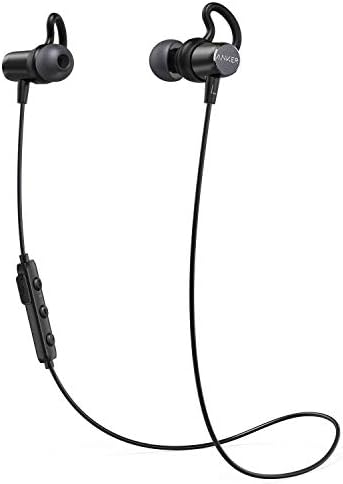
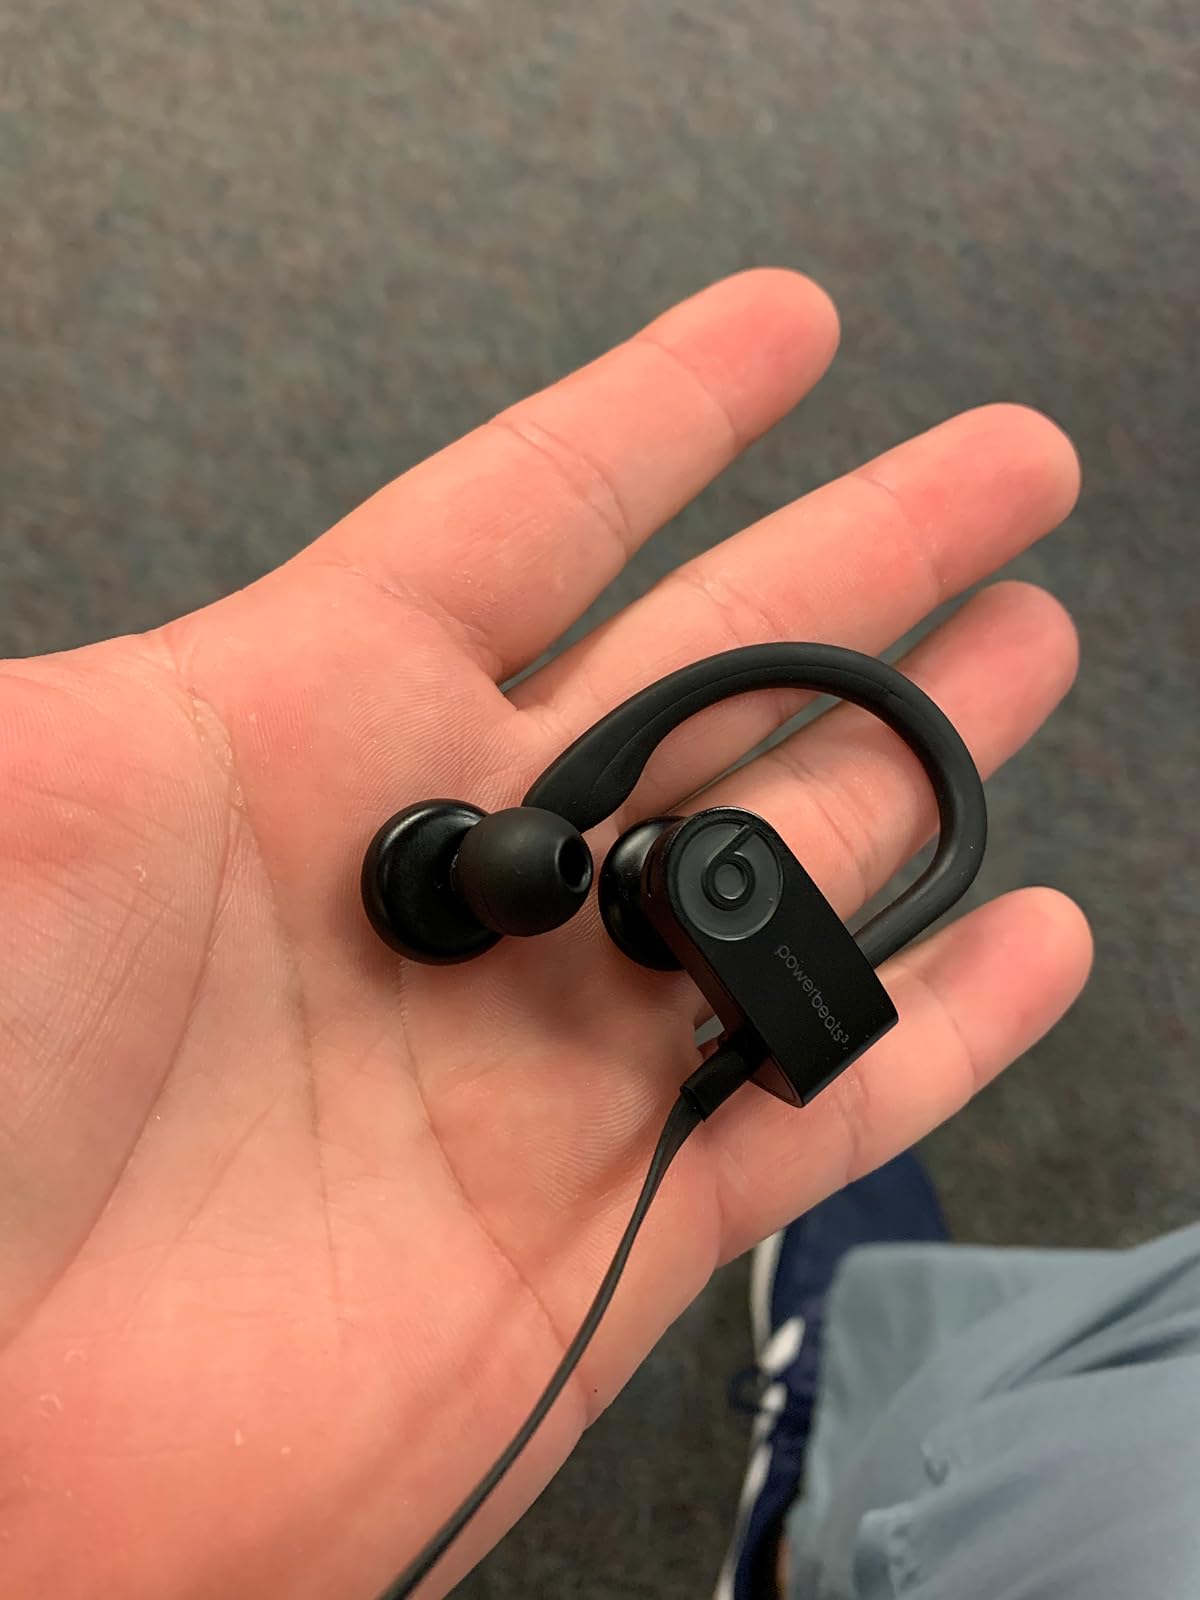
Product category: headphones
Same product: no